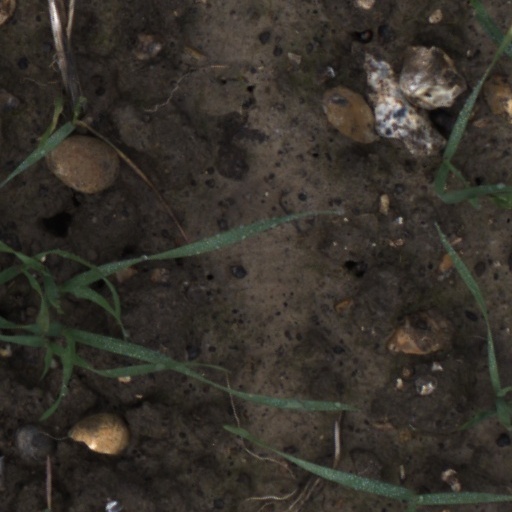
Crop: wheat